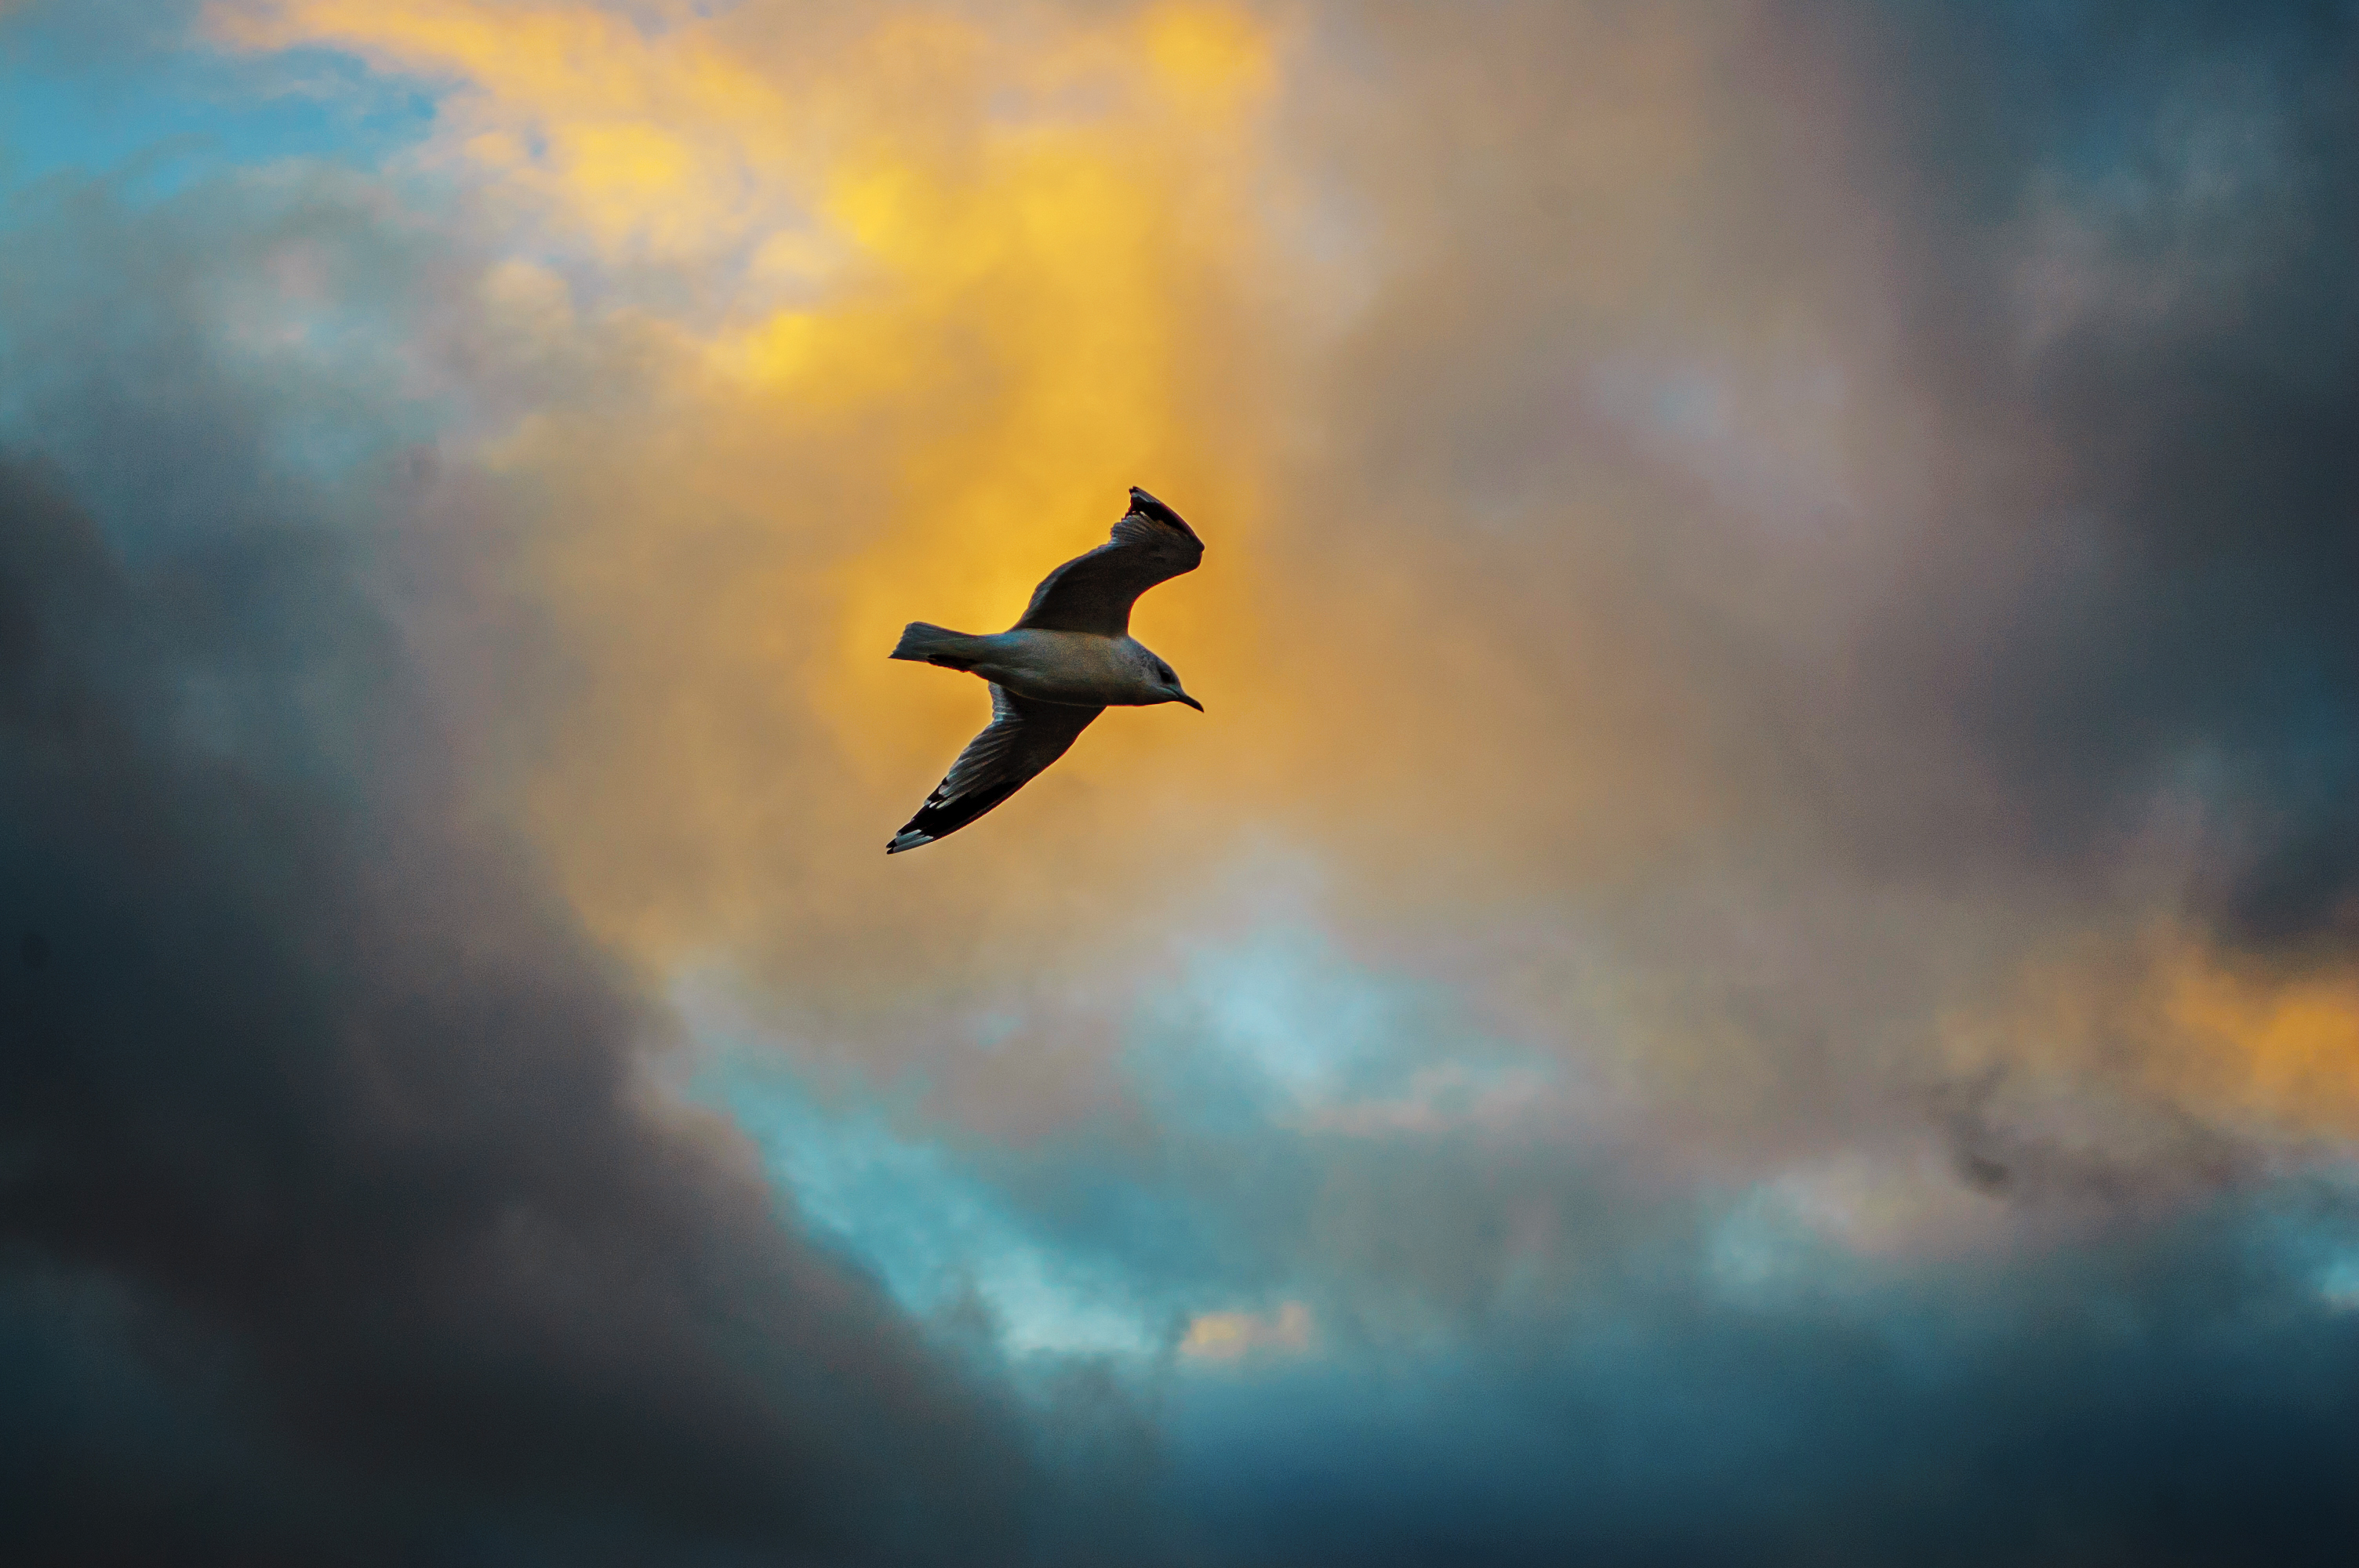
images, cloud, sky, atmosphere, bird, aircraft, vehicle, sunlight, aviation, air travel, wing, dusk, cumulus, travel, airplane, seabird, sunrise, aerospace manufacturer, afterglow, horizon, meteorological phenomenon, sunset, flight, evening, aerospace engineering, landscape, airline, ocean, fin, monoplane, art, wildlife, airliner, dawn, sea